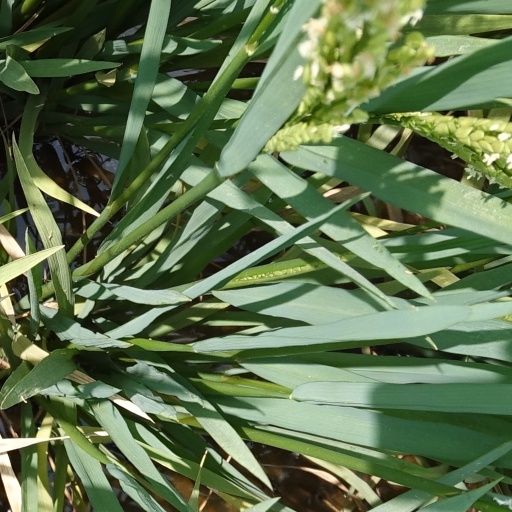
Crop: rice